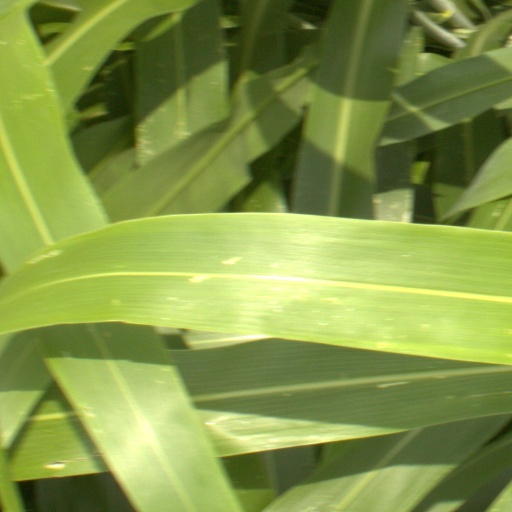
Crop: sorghum